Chester City Hall and Opera House

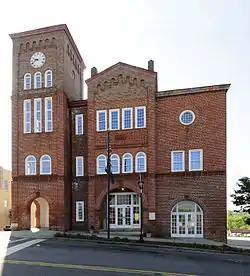
Chester City Hall and Opera House, April 2012

Chester City Hall and Opera House is a historic city hall and theatre located at Chester, Chester County, South Carolina. It was built in 1890–1891, and is a Romanesque Revival style brick building. The façade consists of three sections: a four-story tower, gabled three-story central section, and a less ornate three-story section. The interior was renovated following a fire in 1929, which destroyed the original spire tower containing a four-faced clock. Since 1891, this building has housed the town's administrative offices.